Markus Schupp

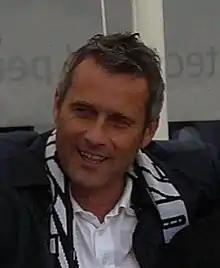
Schupp in 2012

Markus Schupp (born 7 January 1966) is a German football manager and former player.